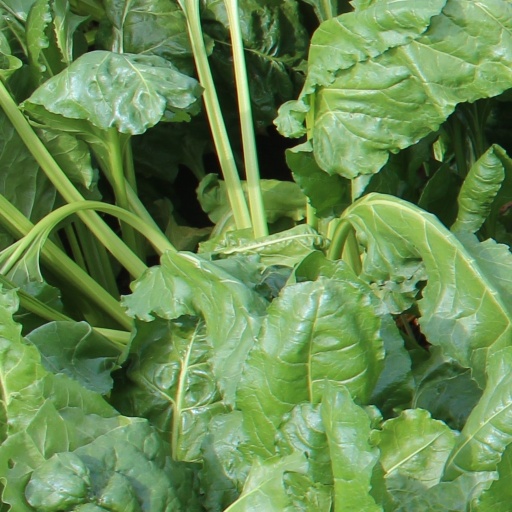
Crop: sugar beet